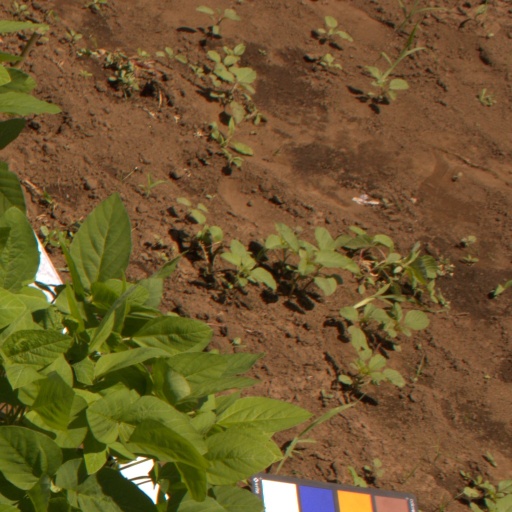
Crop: soybean